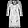
Label: Dress